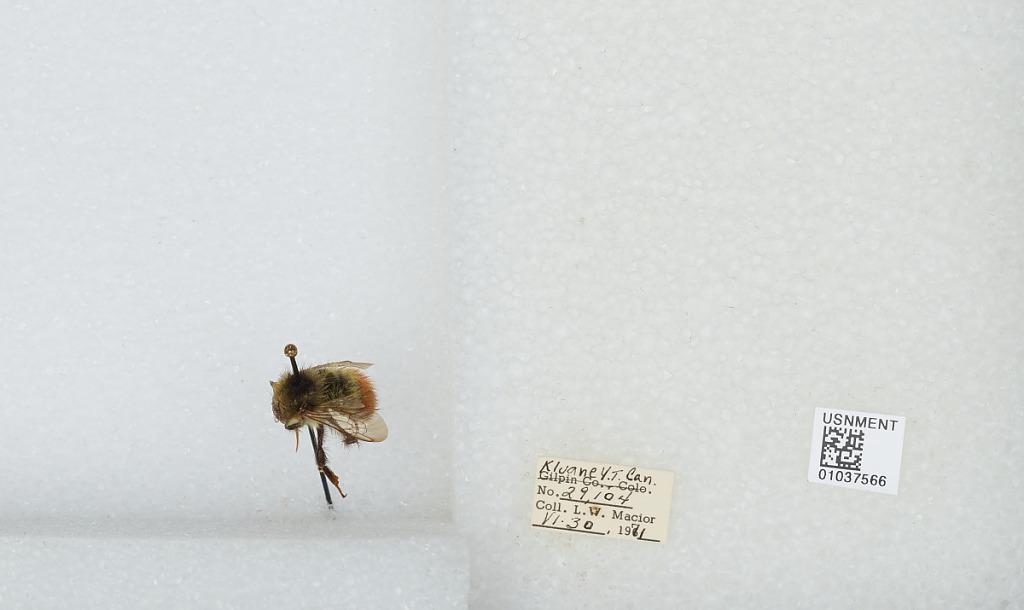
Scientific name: Bombus (Pyrobombus) mixtus Cresson
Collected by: L. Macior
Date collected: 1971-6-30
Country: Canada
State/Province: Yukon Territory
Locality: Kluane
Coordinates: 60.75, -139.5